10 Cloverfield Lane

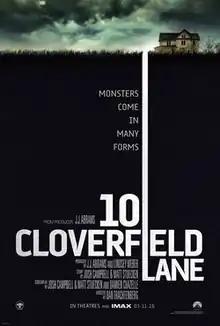
Theatrical release poster

10 Cloverfield Lane is a 2016 American science fiction horror thriller film directed by Dan Trachtenberg in his directorial debut, produced by J. J. Abrams and Lindsey Weber and written by Josh Campbell, Matthew Stuecken, and Damien Chazelle. The second film in the "Cloverfield" franchise, it stars Mary Elizabeth Winstead, John Goodman, and John Gallagher Jr. The story follows a young woman who, after a car crash, wakes up in an underground bunker with two men who insist that an event has left the surface of Earth uninhabitable.